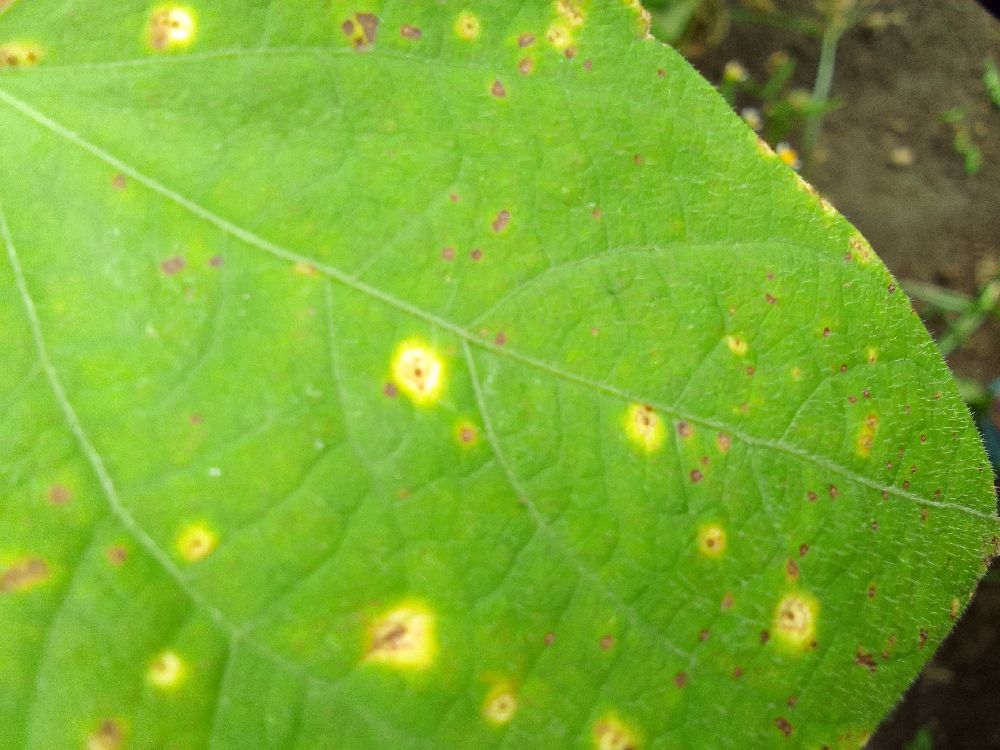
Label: rust